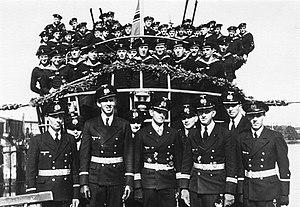
La liste des succès des commandants d'U-Boote contient le nom des commandants d'U-boote allemands en opération pendant les Première et Seconde Guerre mondiale en fonction du total de tonnage coulés chez l'ennemi.
L'Unterseeboot 1305 ou U-1305 est un sous-marin allemand de type VIIC/41 utilisé par la Kriegsmarine pendant la Seconde Guerre mondiale.
Wolfgang Lüth a été le second meilleur sous-marinier allemand de la Seconde Guerre mondiale. Il a aussi été l'officier de marine allemand jamais promu capitaine de vaisseau le plus jeune, et le plus jeune à avoir commandé l'académie navale Mürvik. Lüth a été l'un des deux seuls officiers de marine allemands, tous deux sous-mariniers, à avoir été décoré de la croix de chevalier de la croix de fer avec feuilles de chêne, glaives et brillants, l'autre étant Albrecht Brandi.